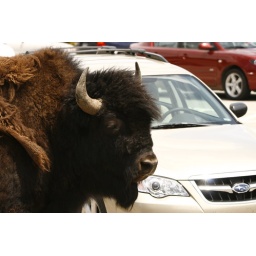
Yeah, that red car in the back is mine